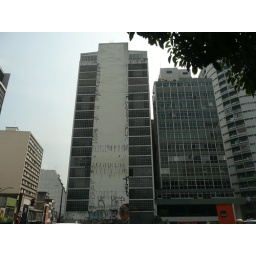
This building in downtown Sao Paulo shows signs of graffiti